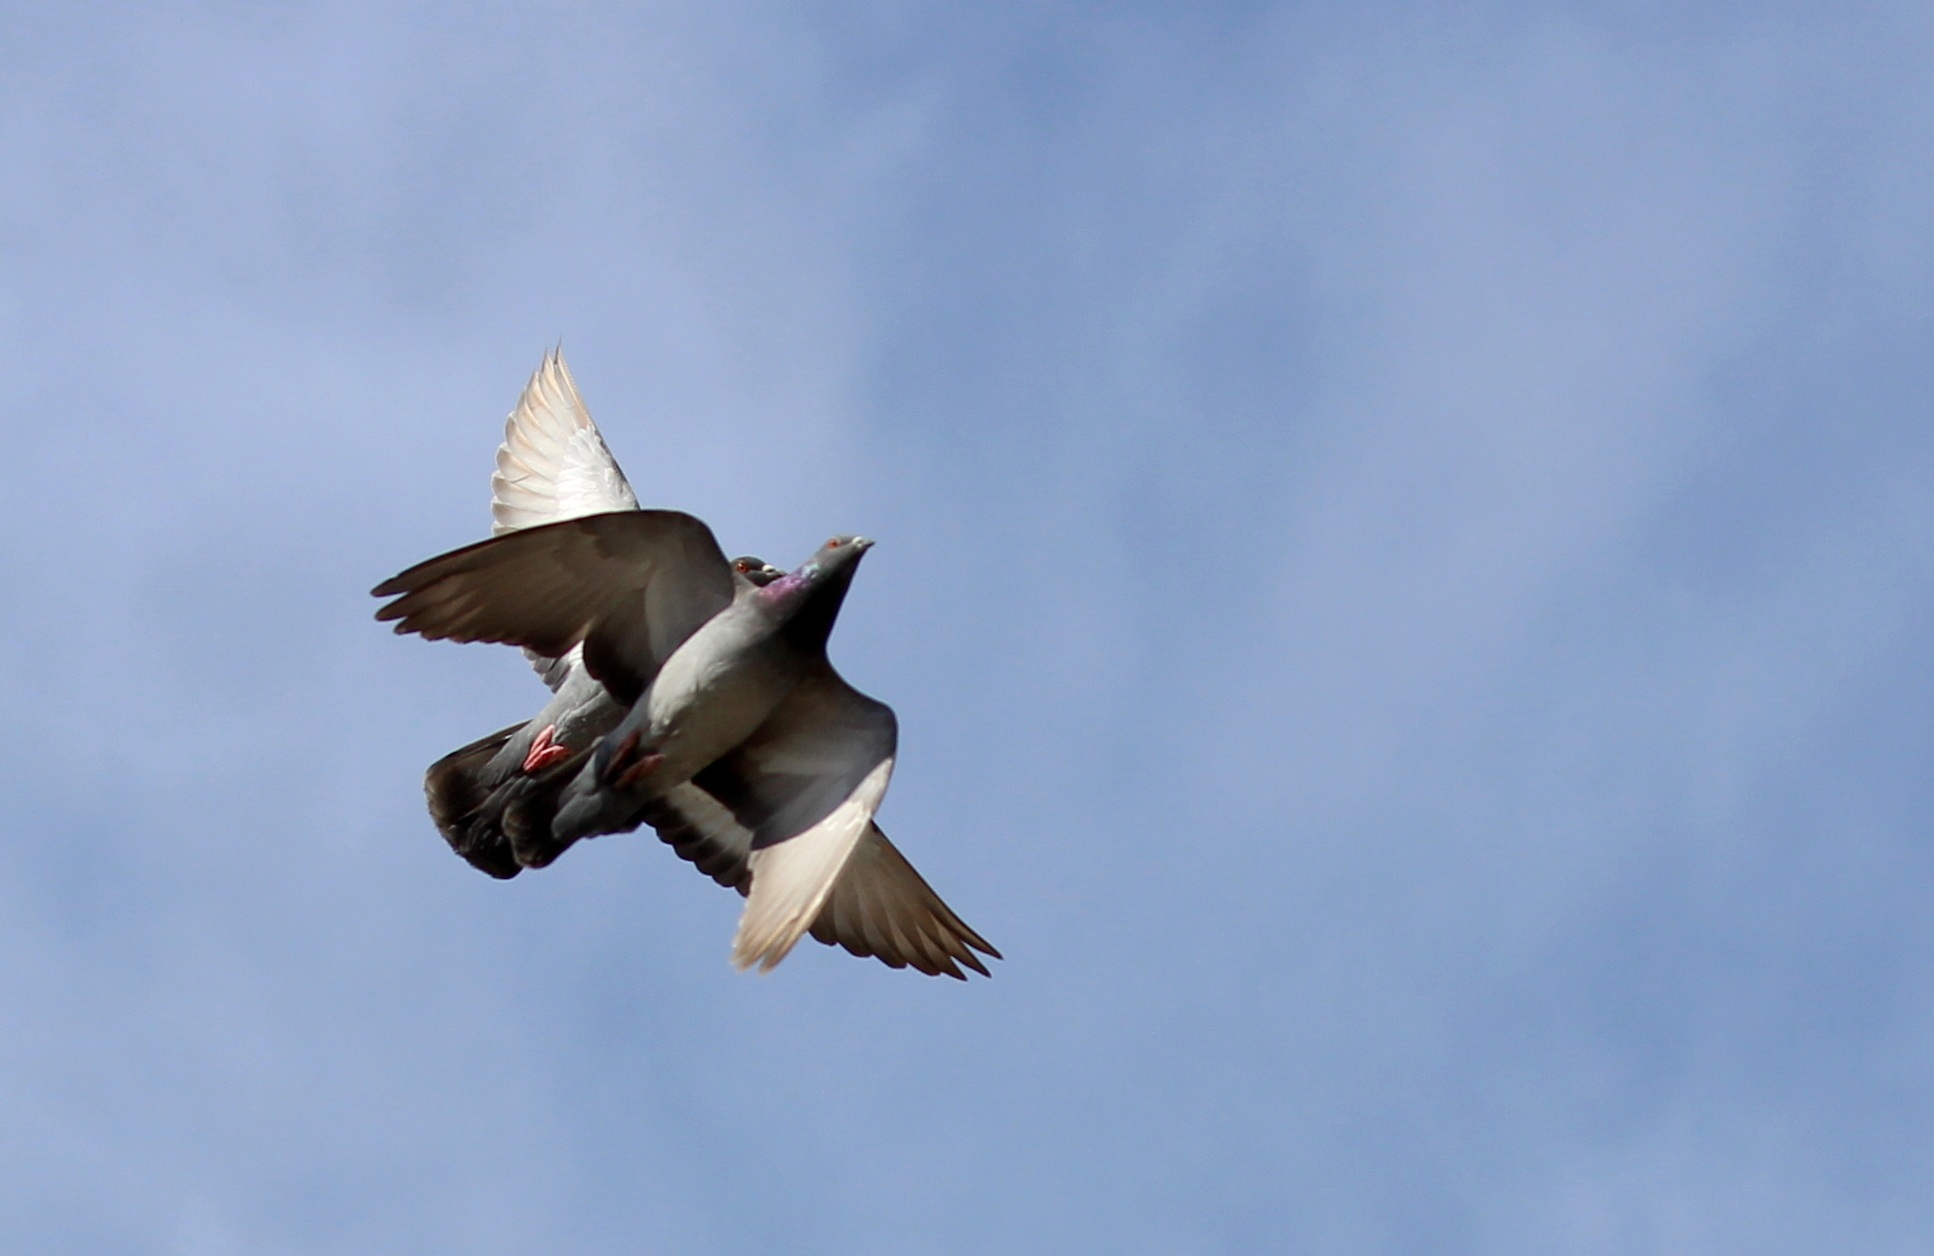
bird, wing, sky, seabird, flight, birds, pigeons, vertebrate, pair, water bird, synchronously, perching bird, pigeons and doves